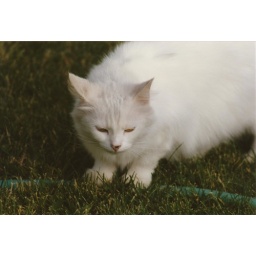
Recently unearthed photos of our white cat Miss Bianca taken in 1980s and developed by Seattle Film Works.